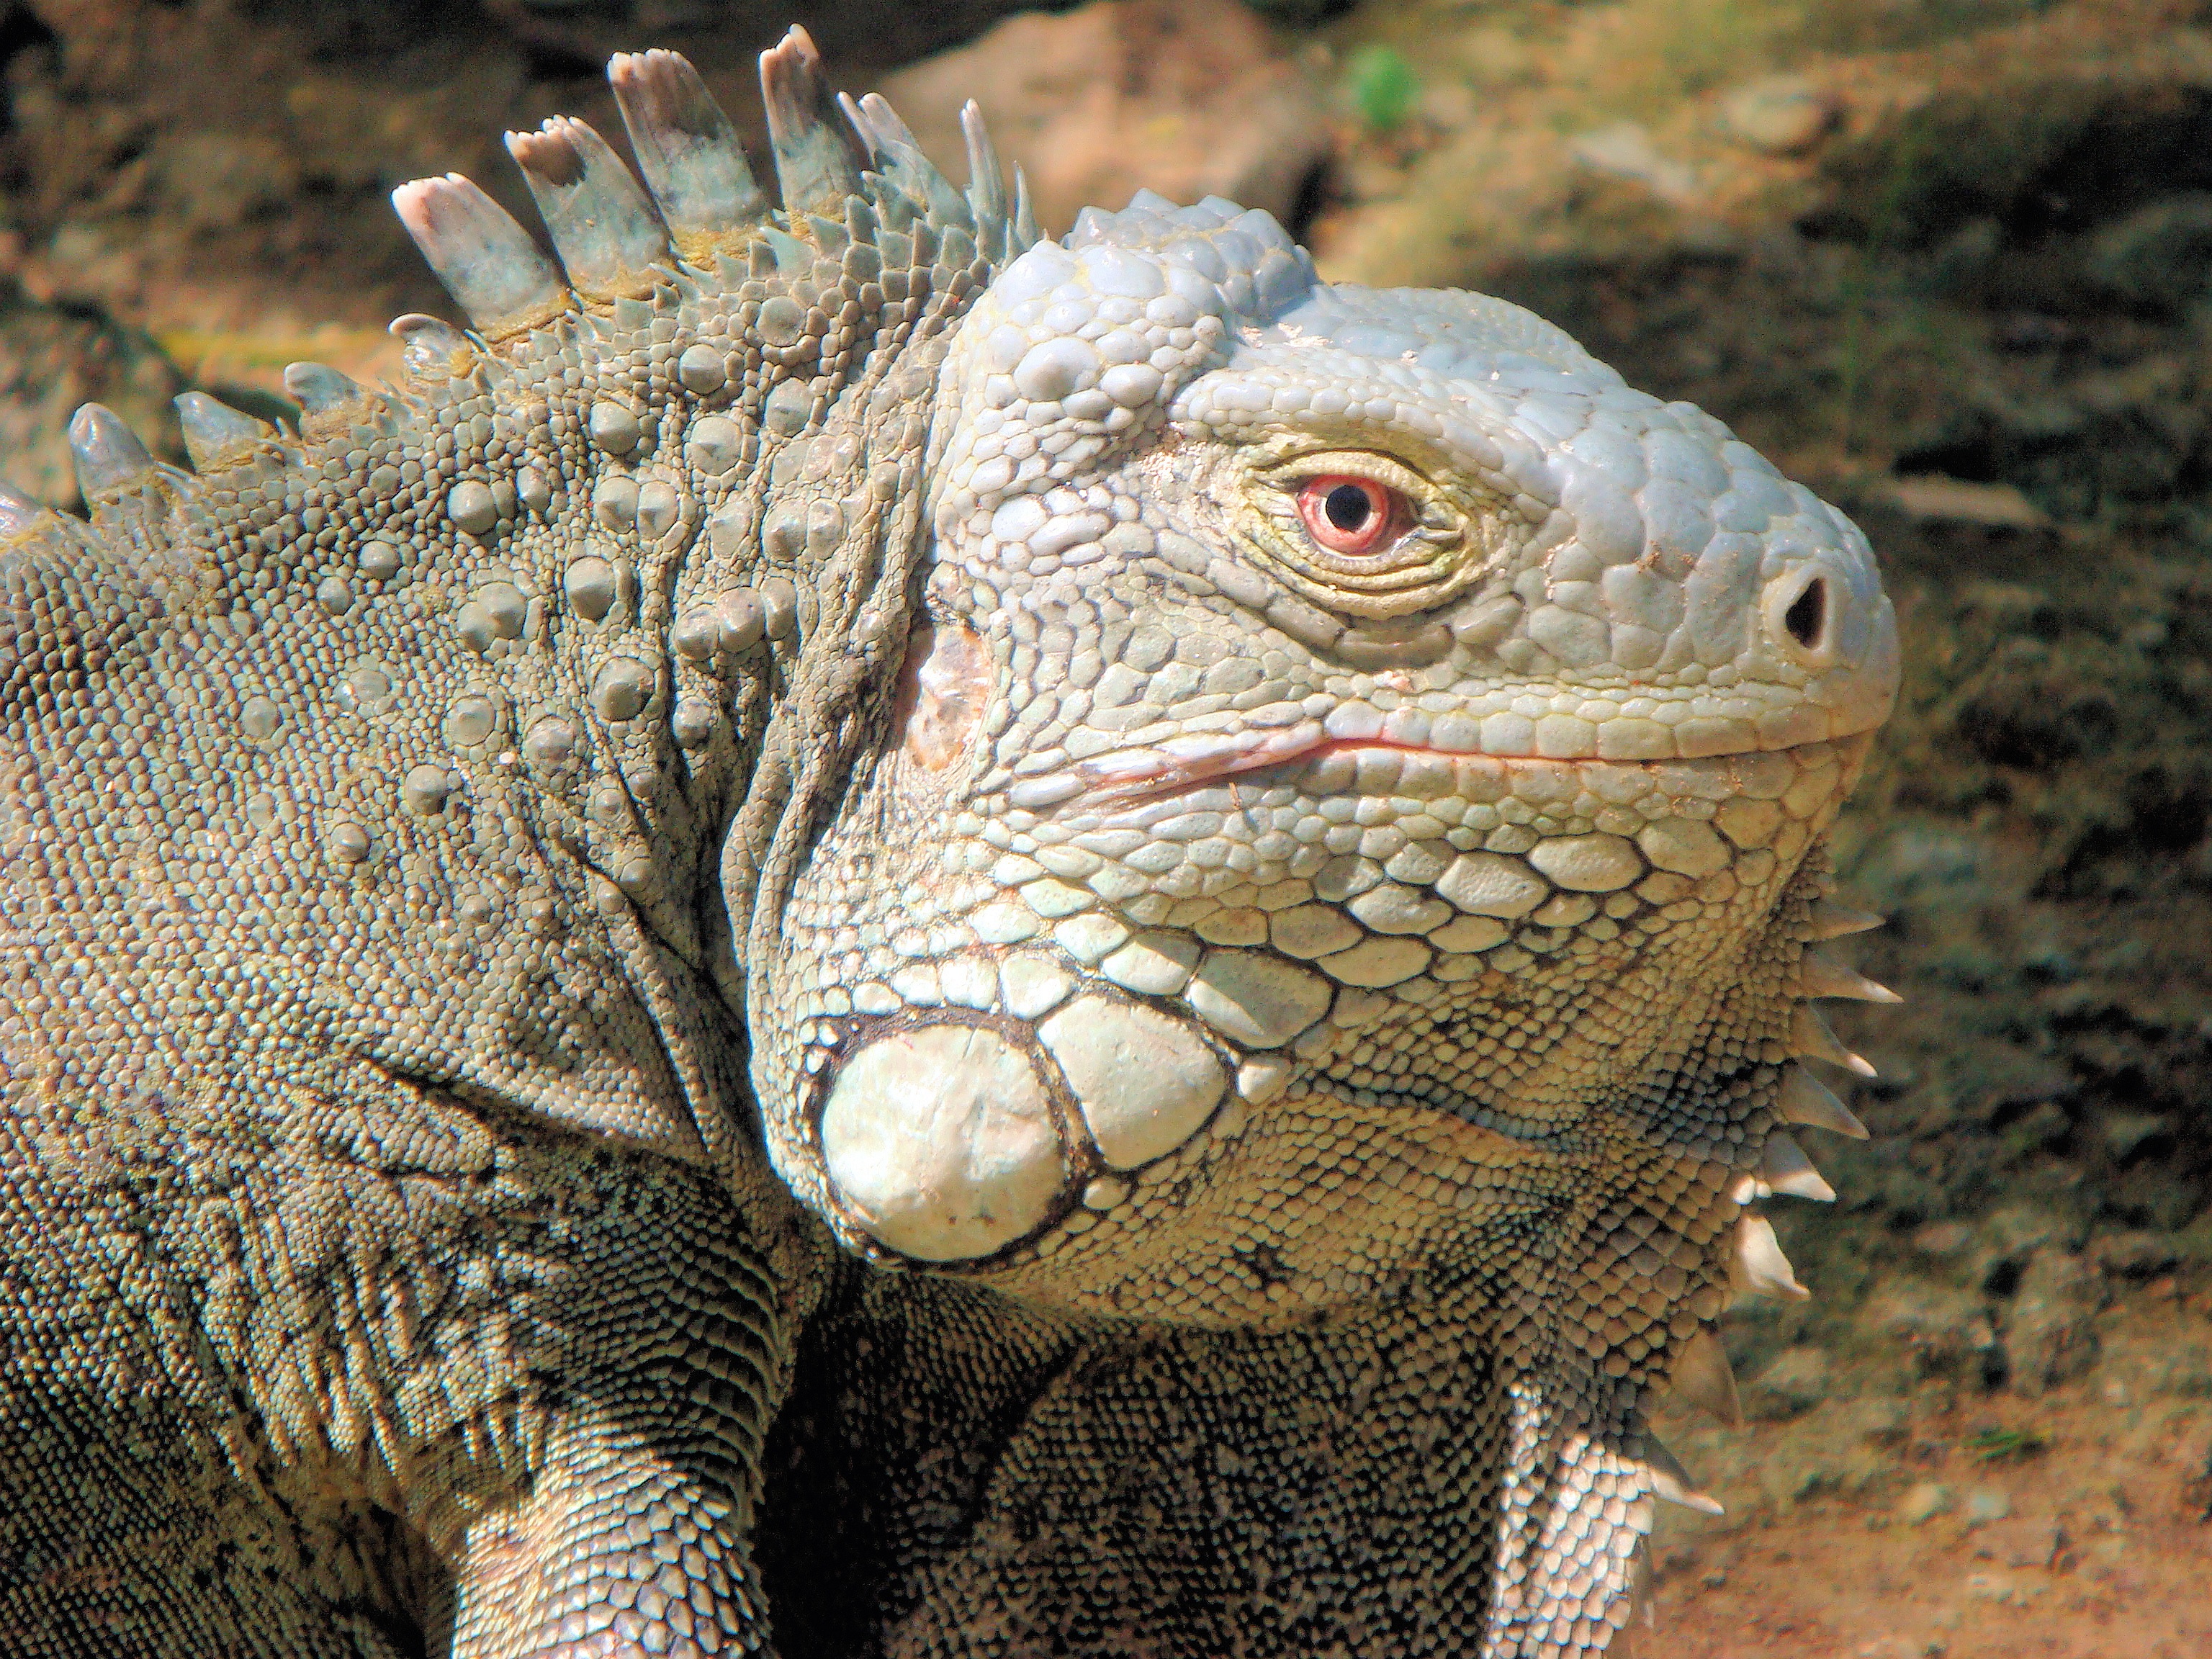
nature, animal, wildlife, green, reptile, iguana, fauna, lizard, beast, vertebrate, iguania, bonaire, agamidae, netherlands antilles, komodo dragon, american alligator, scaled reptile, nile crocodile